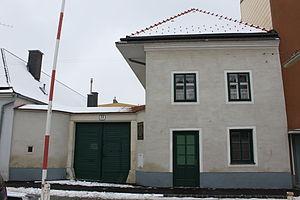
Josef Matthias Hauer est un compositeur et théoricien de la musique autrichien.